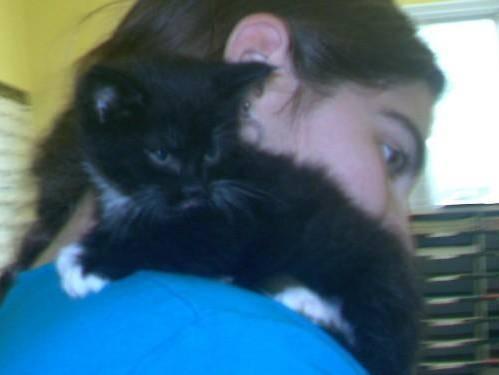
cat